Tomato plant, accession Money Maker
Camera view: vertical (180 deg); turntable rotation: 30 degrees
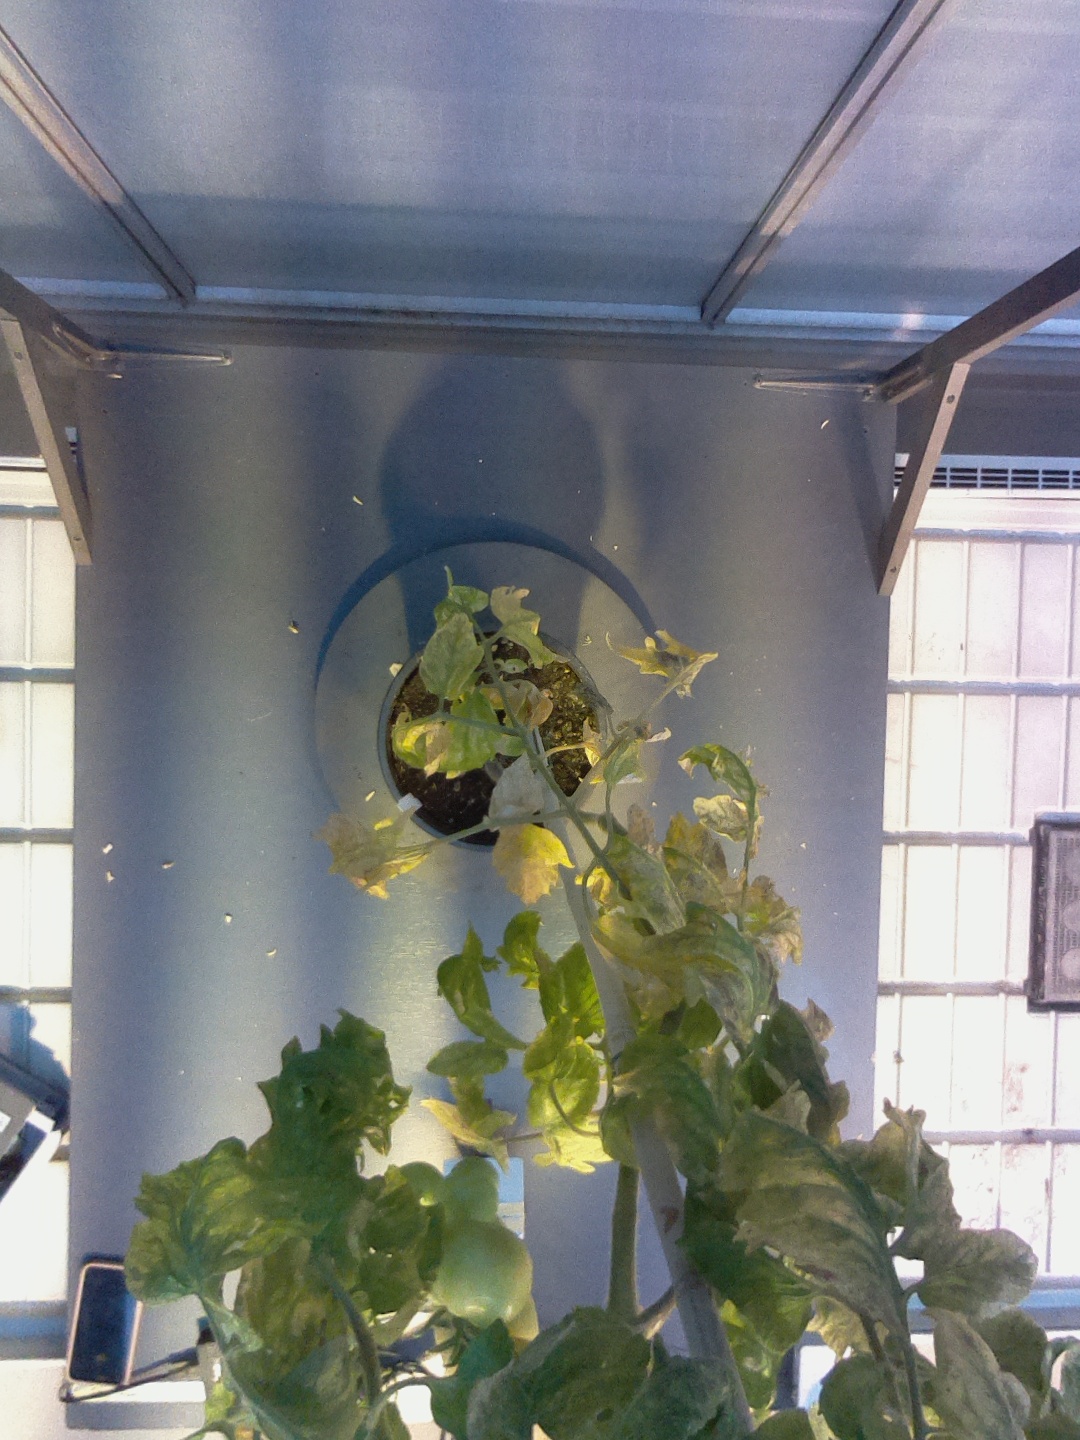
BBCH growth stage 80: fruits start showing typical ripe color (orange -> red)